Alfred Döblin

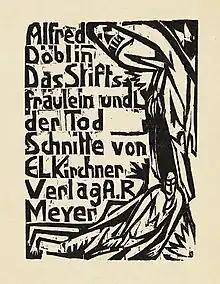
Illustrated title page of Döblin's novella "Das Stiftsfräulein und der Tod"; woodcut by Ernst Ludwig Kirchner

While working in Buch he met Friede Kunke, a 16-year-old nurse from a Protestant background with whom he became romantically involved. In the spring of 1909 he began seeing the 21-year-old Erna Reiss, a medical student and daughter of a wealthy Jewish factory owner. Despite his continued involvement with Kunke, at the urging of his family he was reluctantly engaged to Reiss on 13 February 1911 and married her on 23 January 1912; his older brother Hugo and Herwarth Walden served as best men. During the early part of his engagement to Reiss, he had been unaware that Kunke was pregnant: their son Bodo was born on 14 October 1911 and was raised by his grandmother, Elise Kunke, in Schleswig-Holstein following Friede's death from tuberculosis in 1918. Until the end of his life, Döblin maintained loose contact with Bodo, and his treatment of Friede became a lasting source of guilt. Döblin's first son with Erna Reiss, Peter Döblin, was born on 27 October 1912, and was baptized a Protestant. Peter later attended Schule am Meer, where he was registered as such.